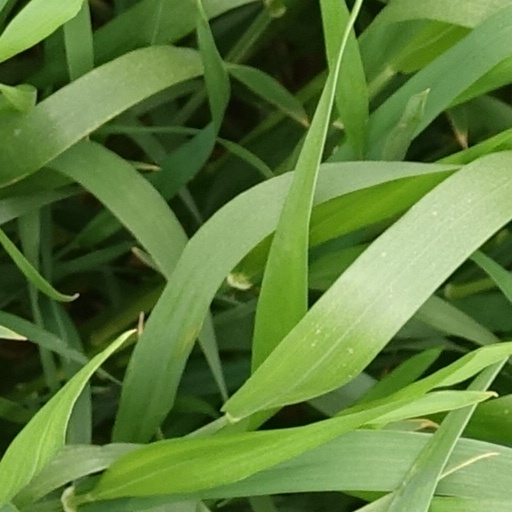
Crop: wheat